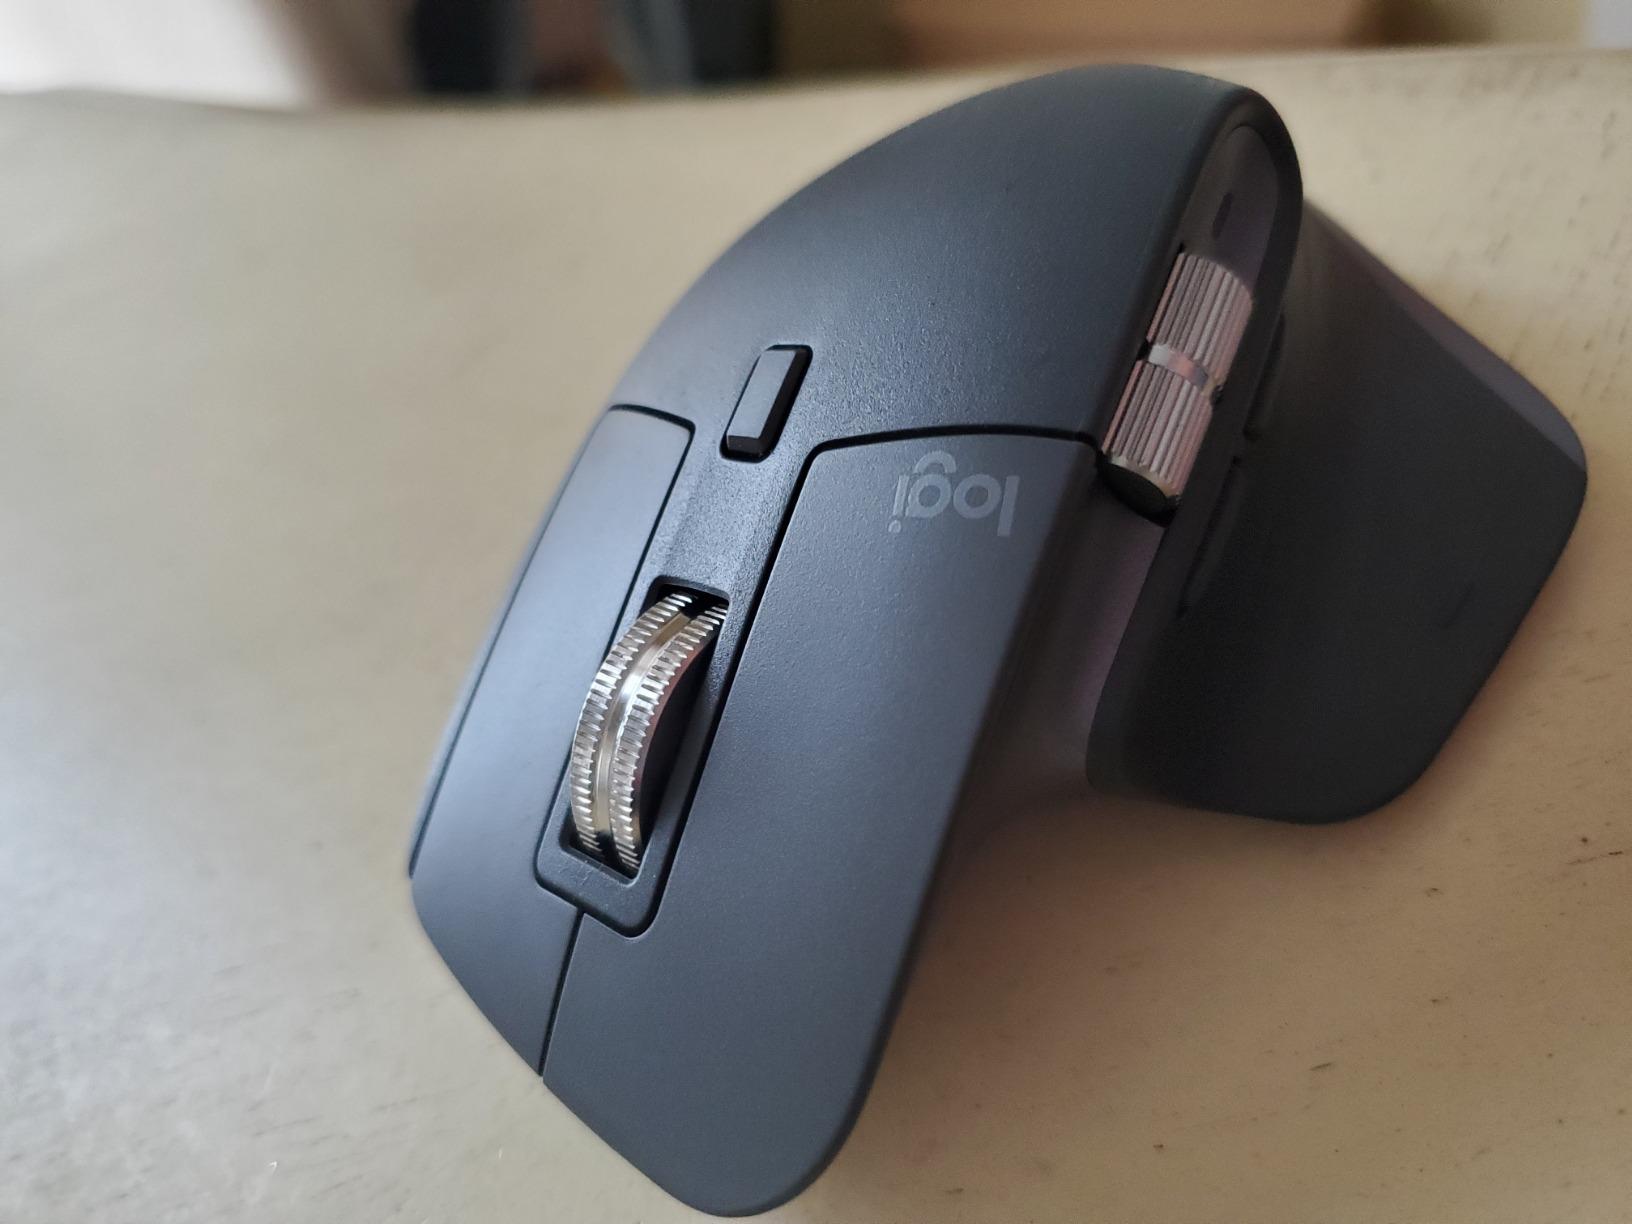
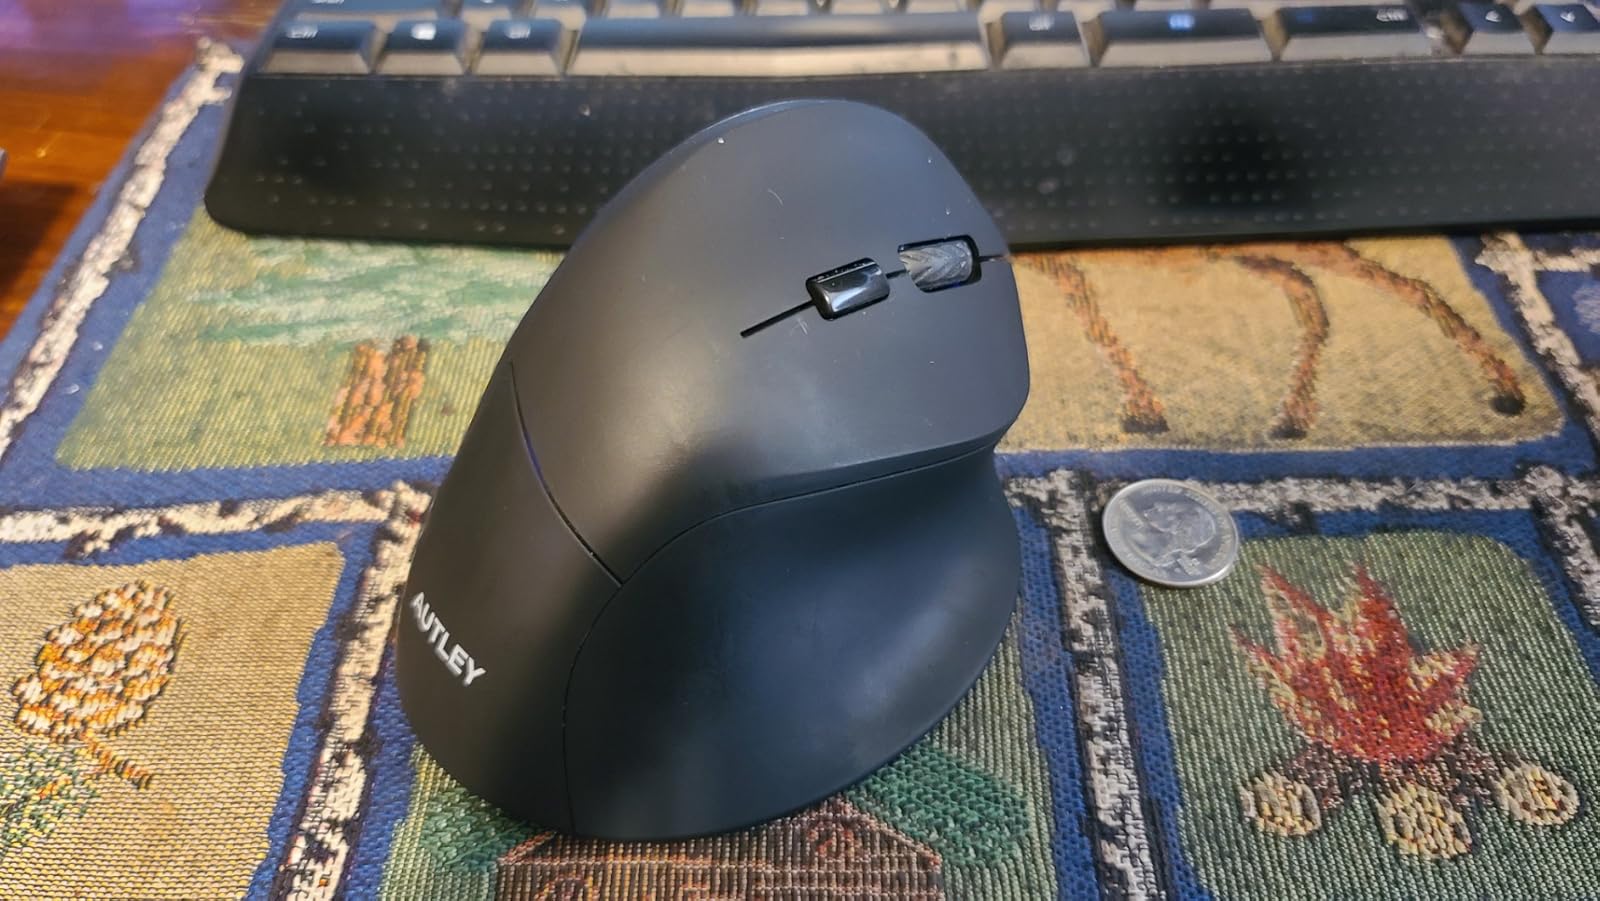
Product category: mouse
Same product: no